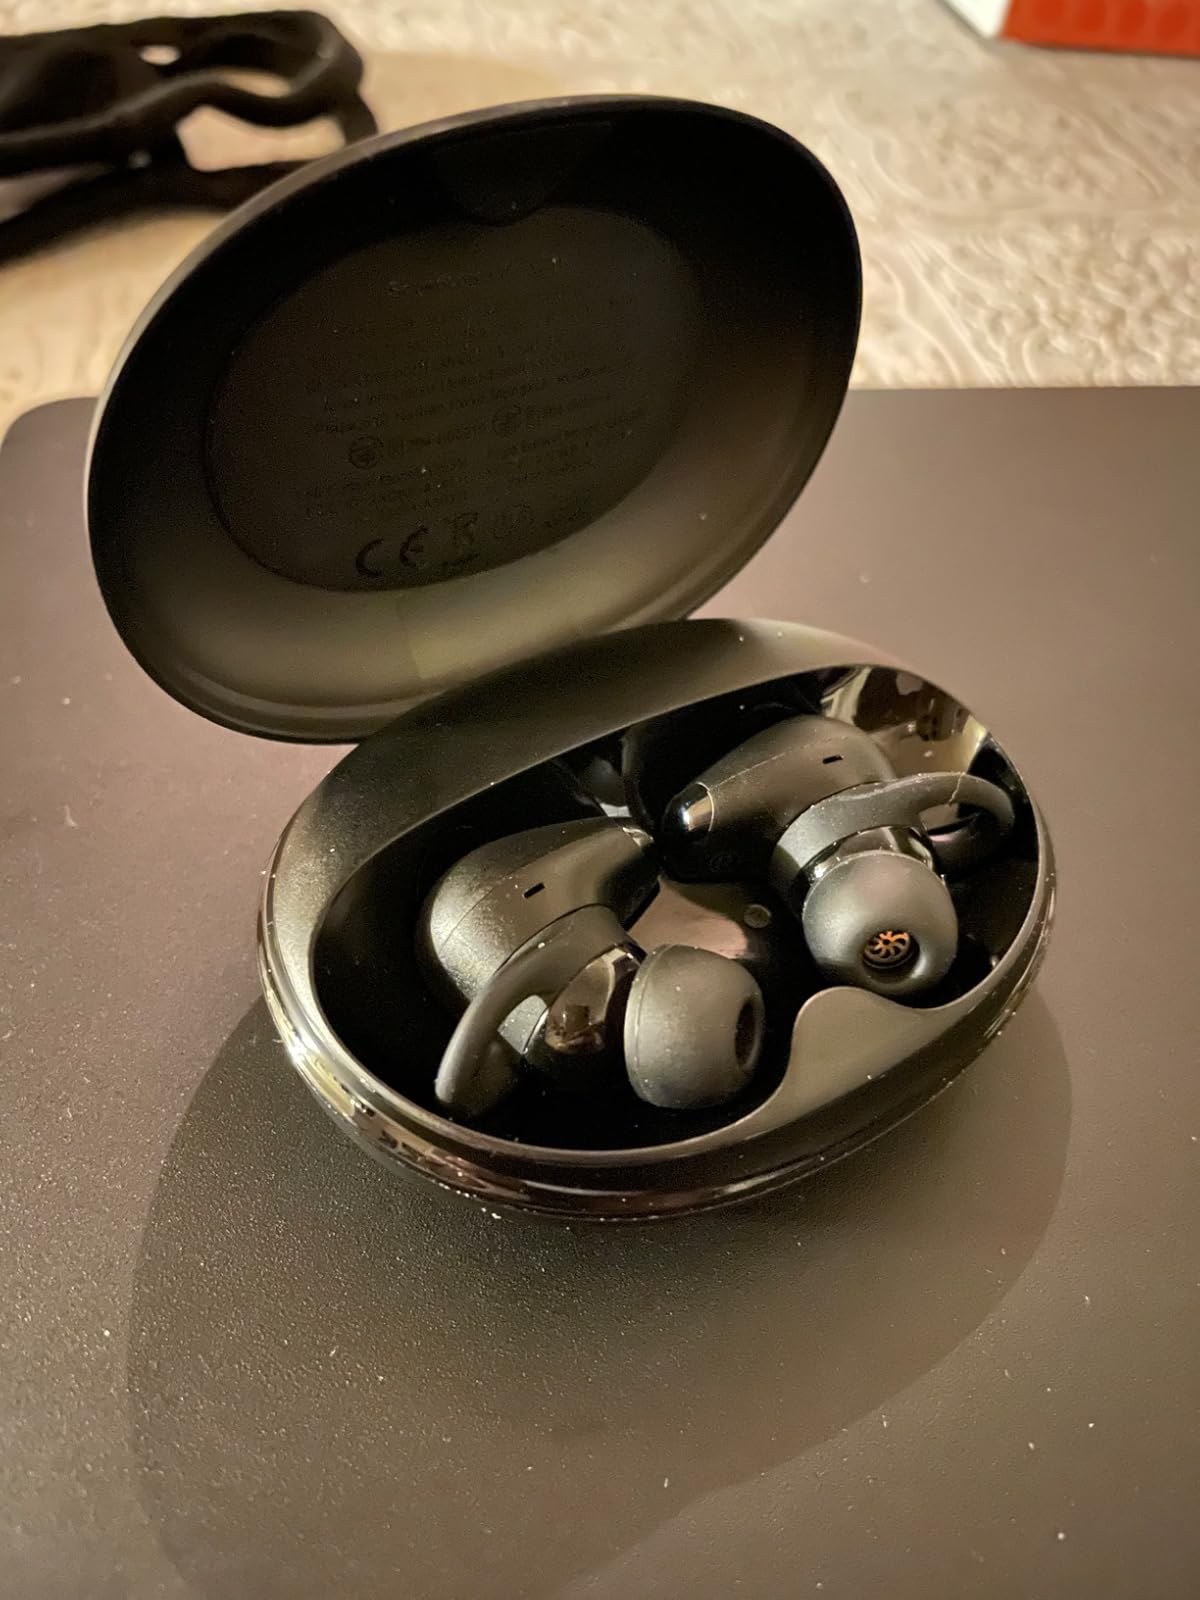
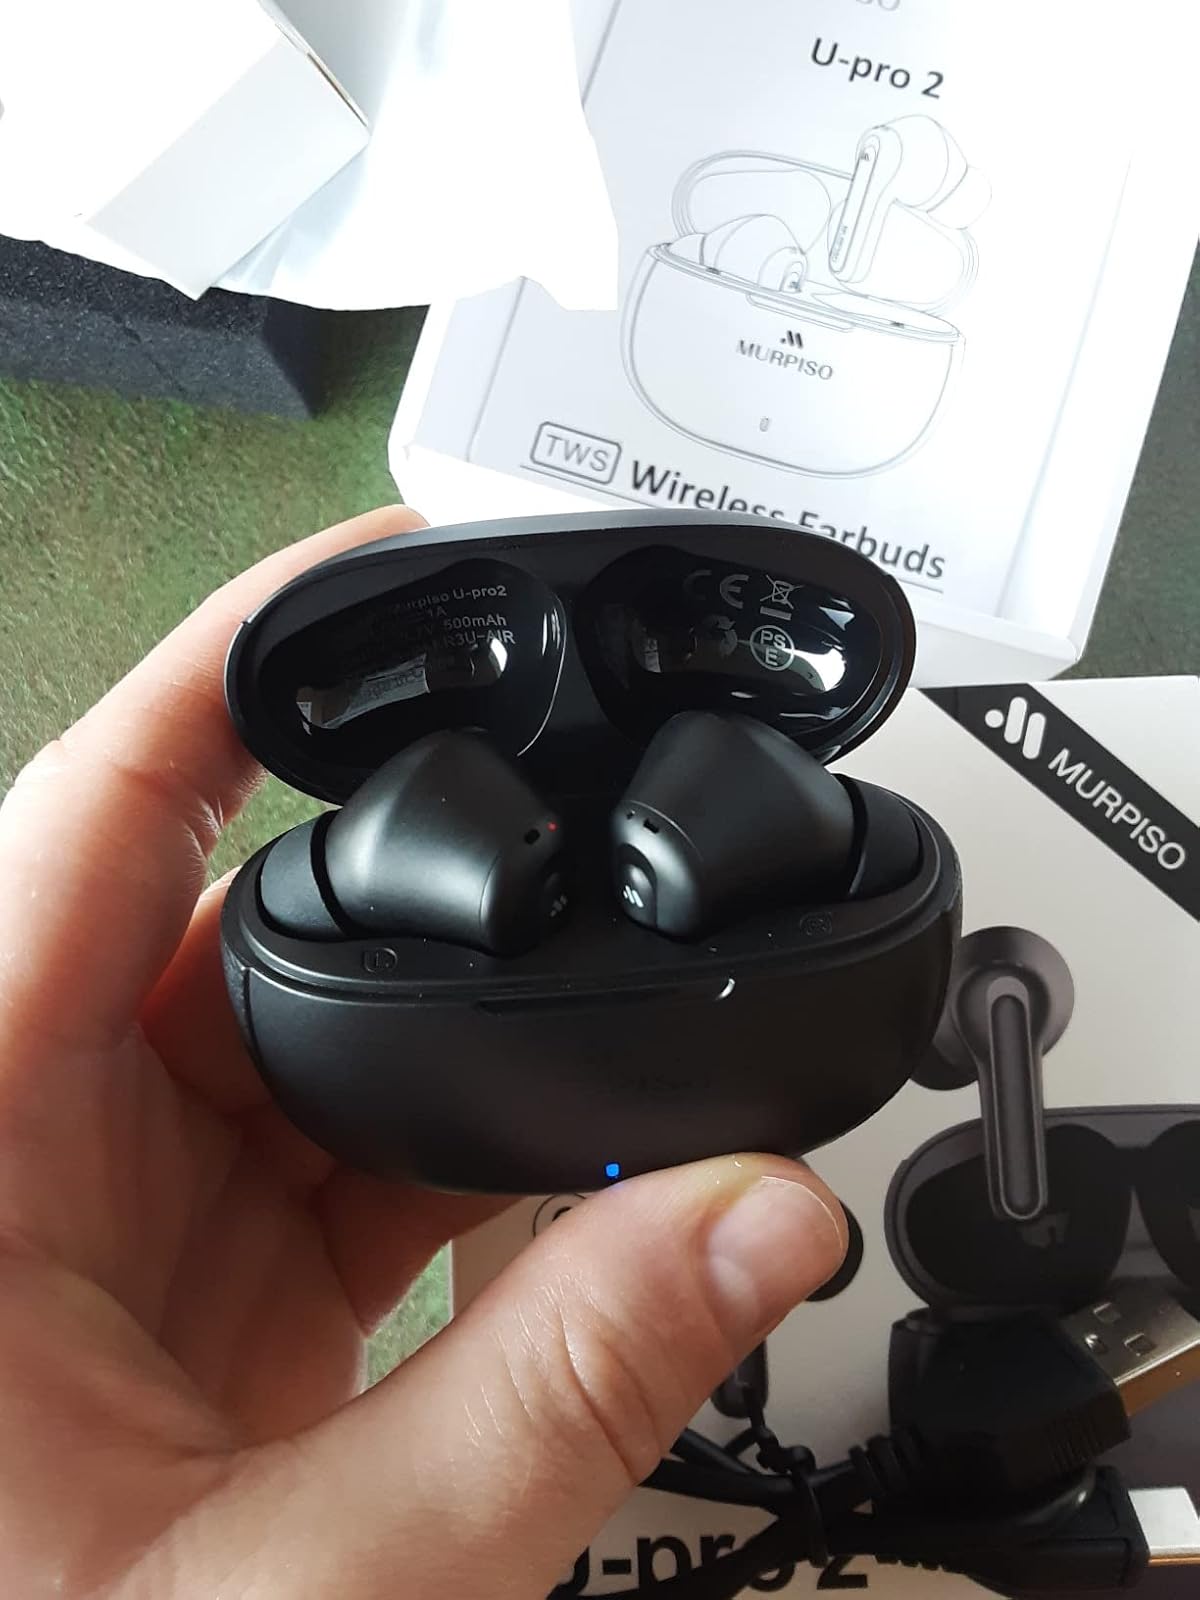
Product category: earbuds
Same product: no